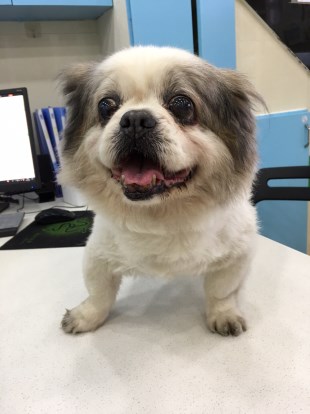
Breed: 361-n000123-Shih_Tzu